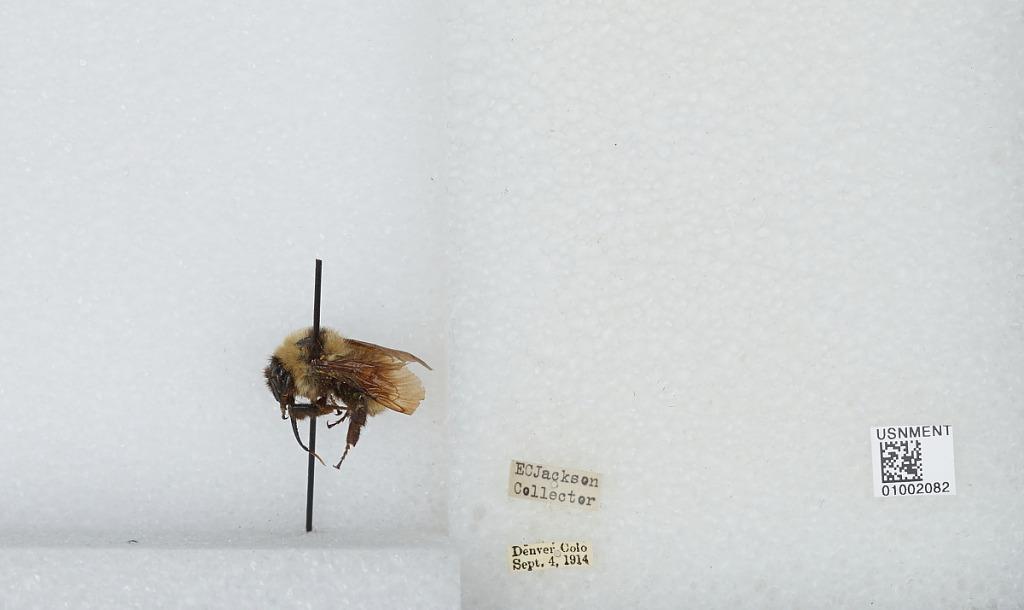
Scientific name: Bombus (Fervidobombus) fervidus fervidus (Fabricius)
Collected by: E. Jackson
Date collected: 1914-9-4
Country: United States
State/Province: Colorado
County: Denver
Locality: Denver
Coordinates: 39.7619, -104.881